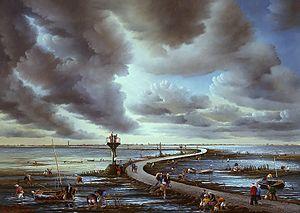
Noirmoutier-Le passage du Gois par le peintre français Raphaël Toussaint.
Le passage du Gois ou Gôa est une chaussée submersible située dans la baie de Bourgneuf, où elle relie l'île de Noirmoutier au continent, dans le département français de la Vendée. Le passage n'est praticable en voiture, à bicyclette ou à pied qu'à marée basse car il est recouvert à marée haute. Il existe d'autres sites de ce type, mais le caractère unique du Gois est son exceptionnelle longueur : 4,125 kilomètres. Suivant le coefficient de la marée, la hauteur d'eau qui le recouvre à marée haute varie de 1,30 mètre à 4 mètres.
Le séisme de 1799 dans le Marais breton-vendéen, ou séisme de Bouin, est un séisme de magnitude 6,4 qui a frappé la région le 25 janvier 1799 avec des répliques les jours suivants. Son épicentre est situé à une profondeur de 24 km dans la baie de Bourgneuf au niveau de l'île de Bouin. Des secousses d'intensité VII-VIII sont ressenties dans tout l'Ouest de la France.